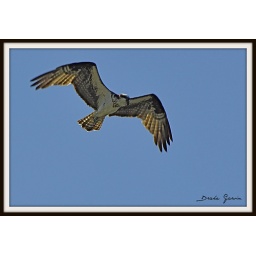
I shot these photos as the bird was flying over one of the Santee Lakes.